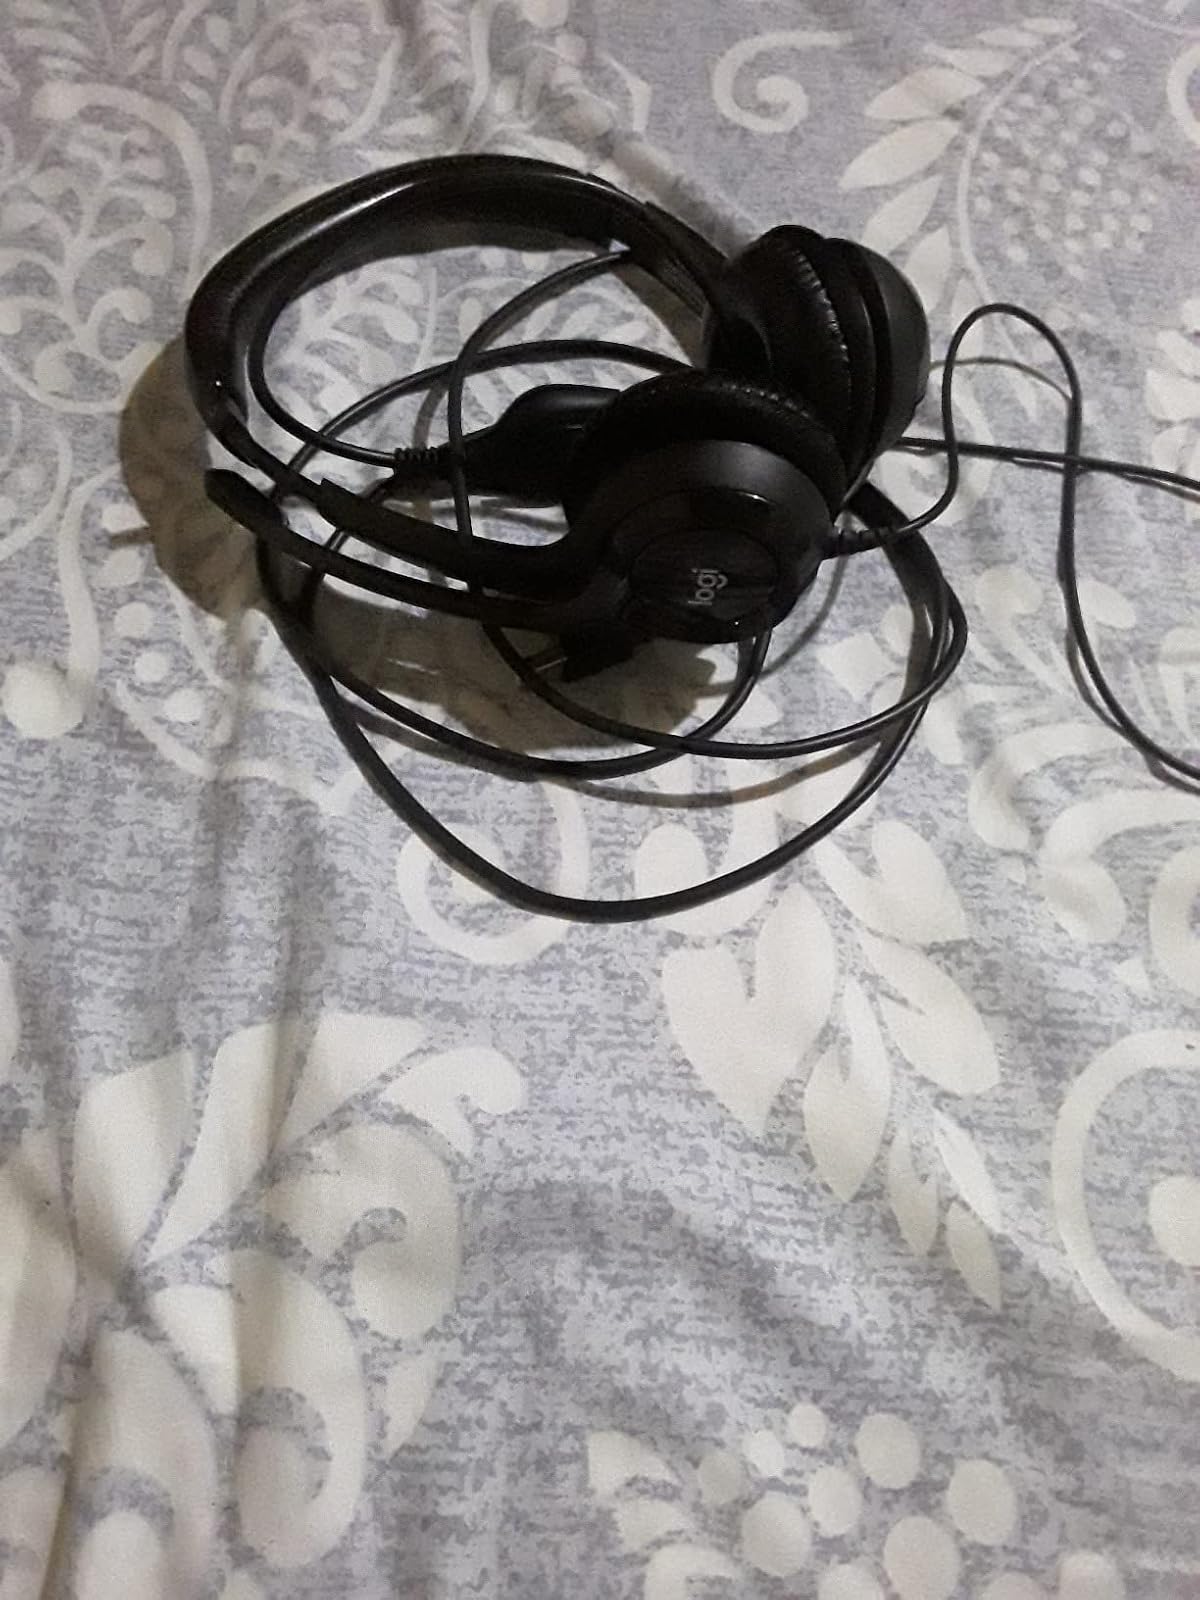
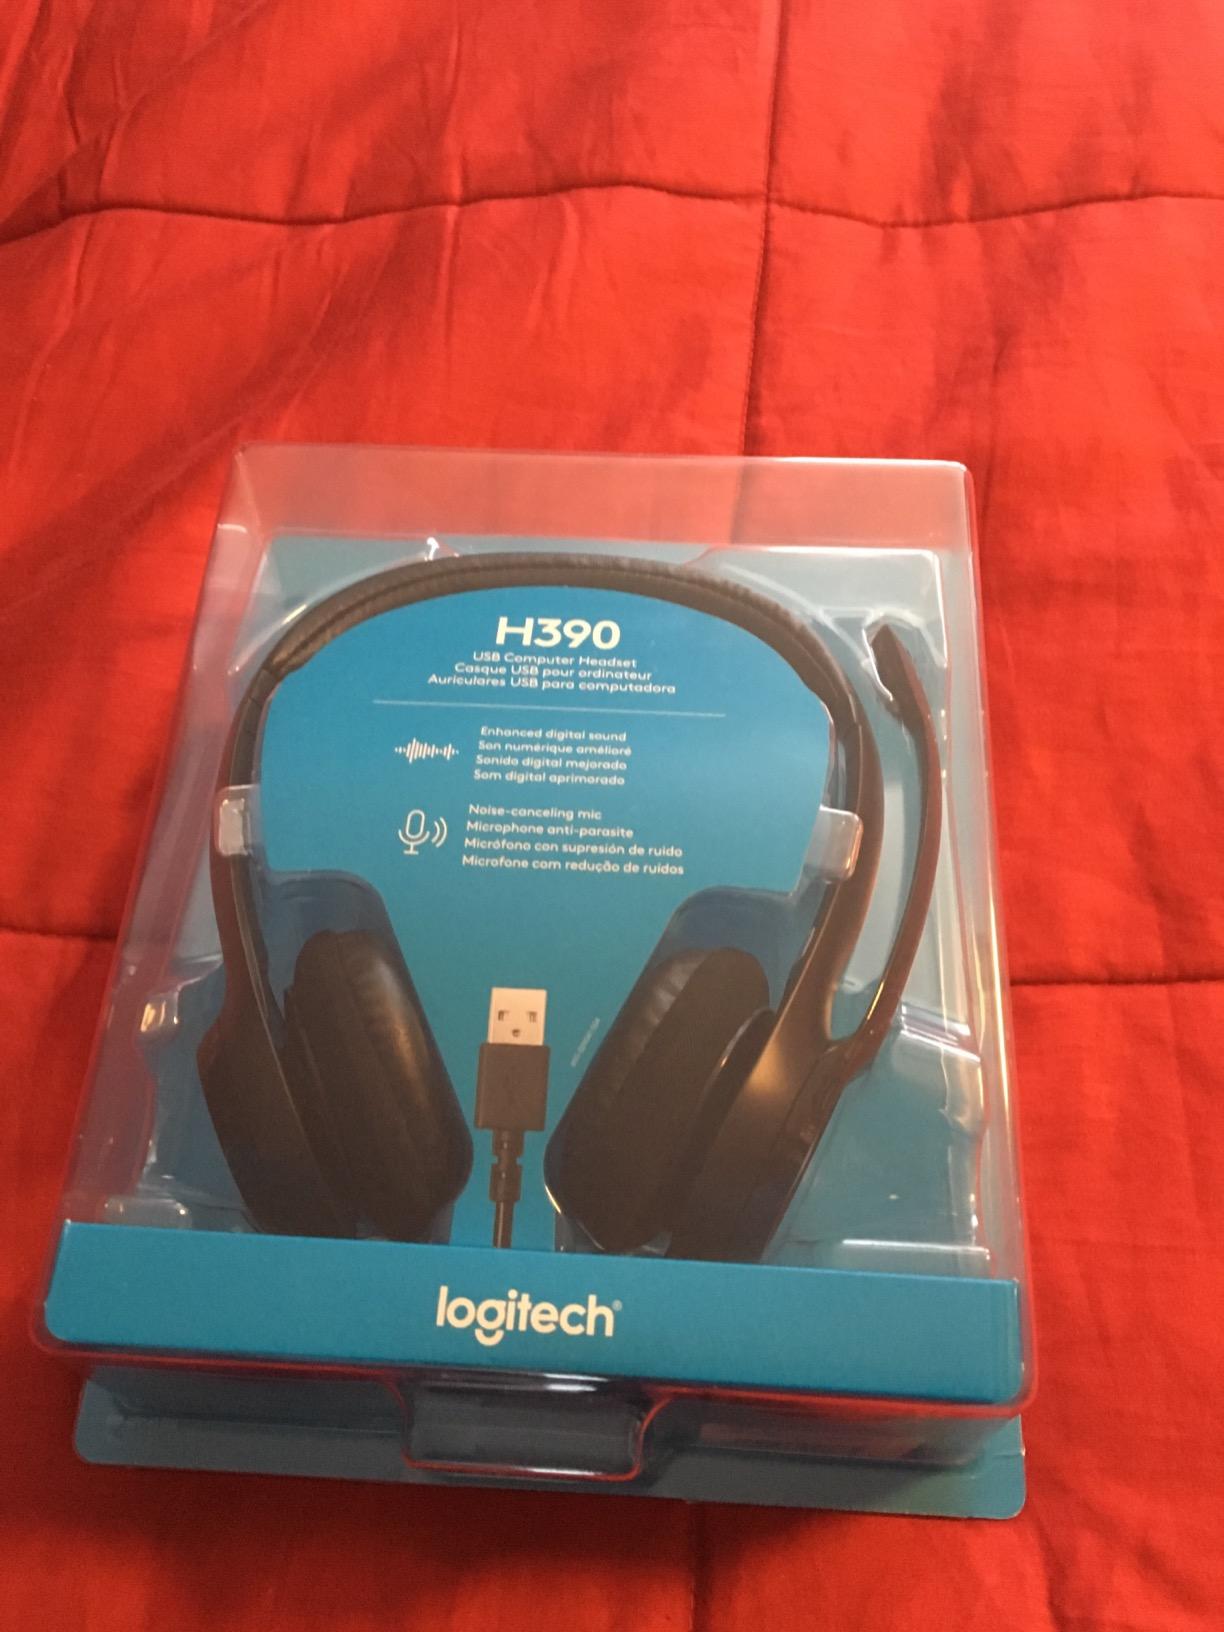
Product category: headphones
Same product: yes